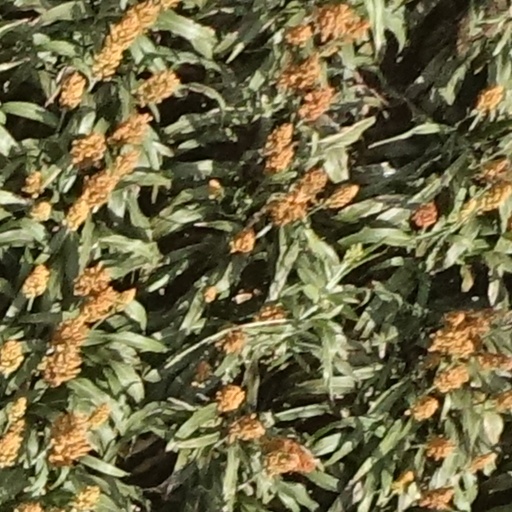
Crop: sorghum